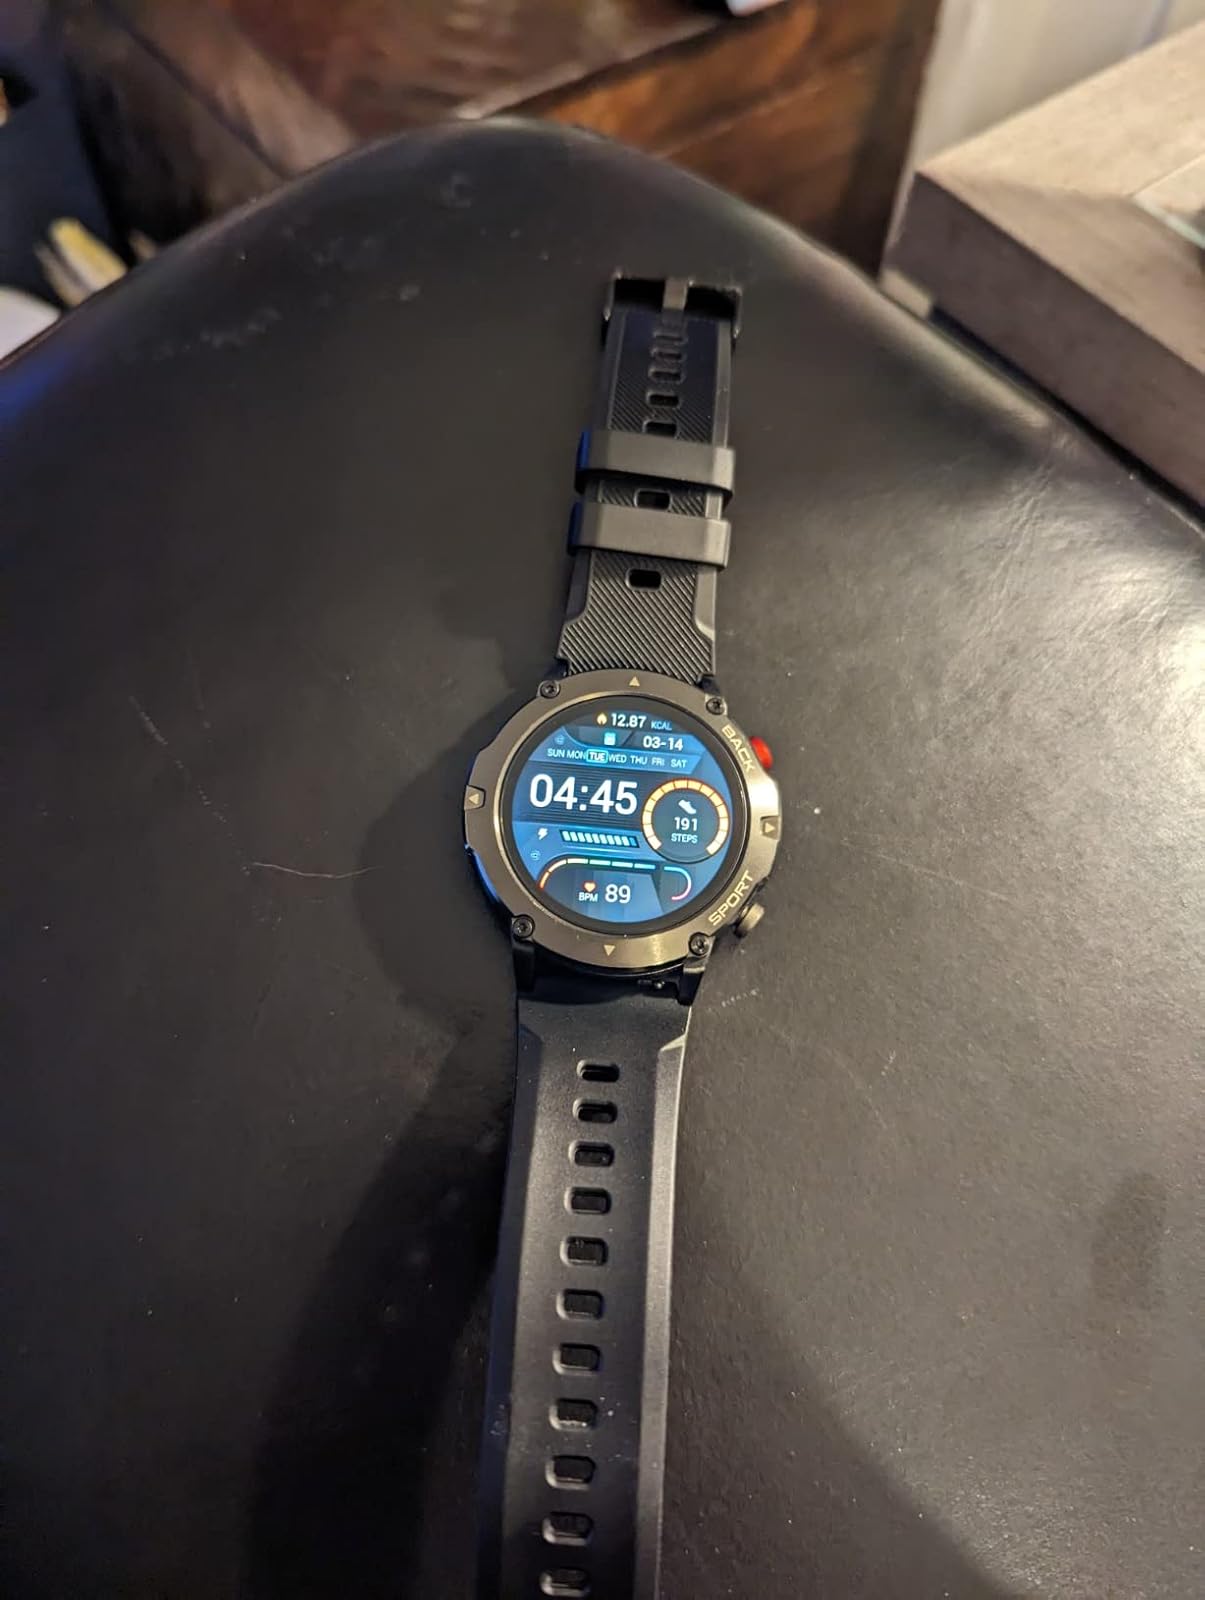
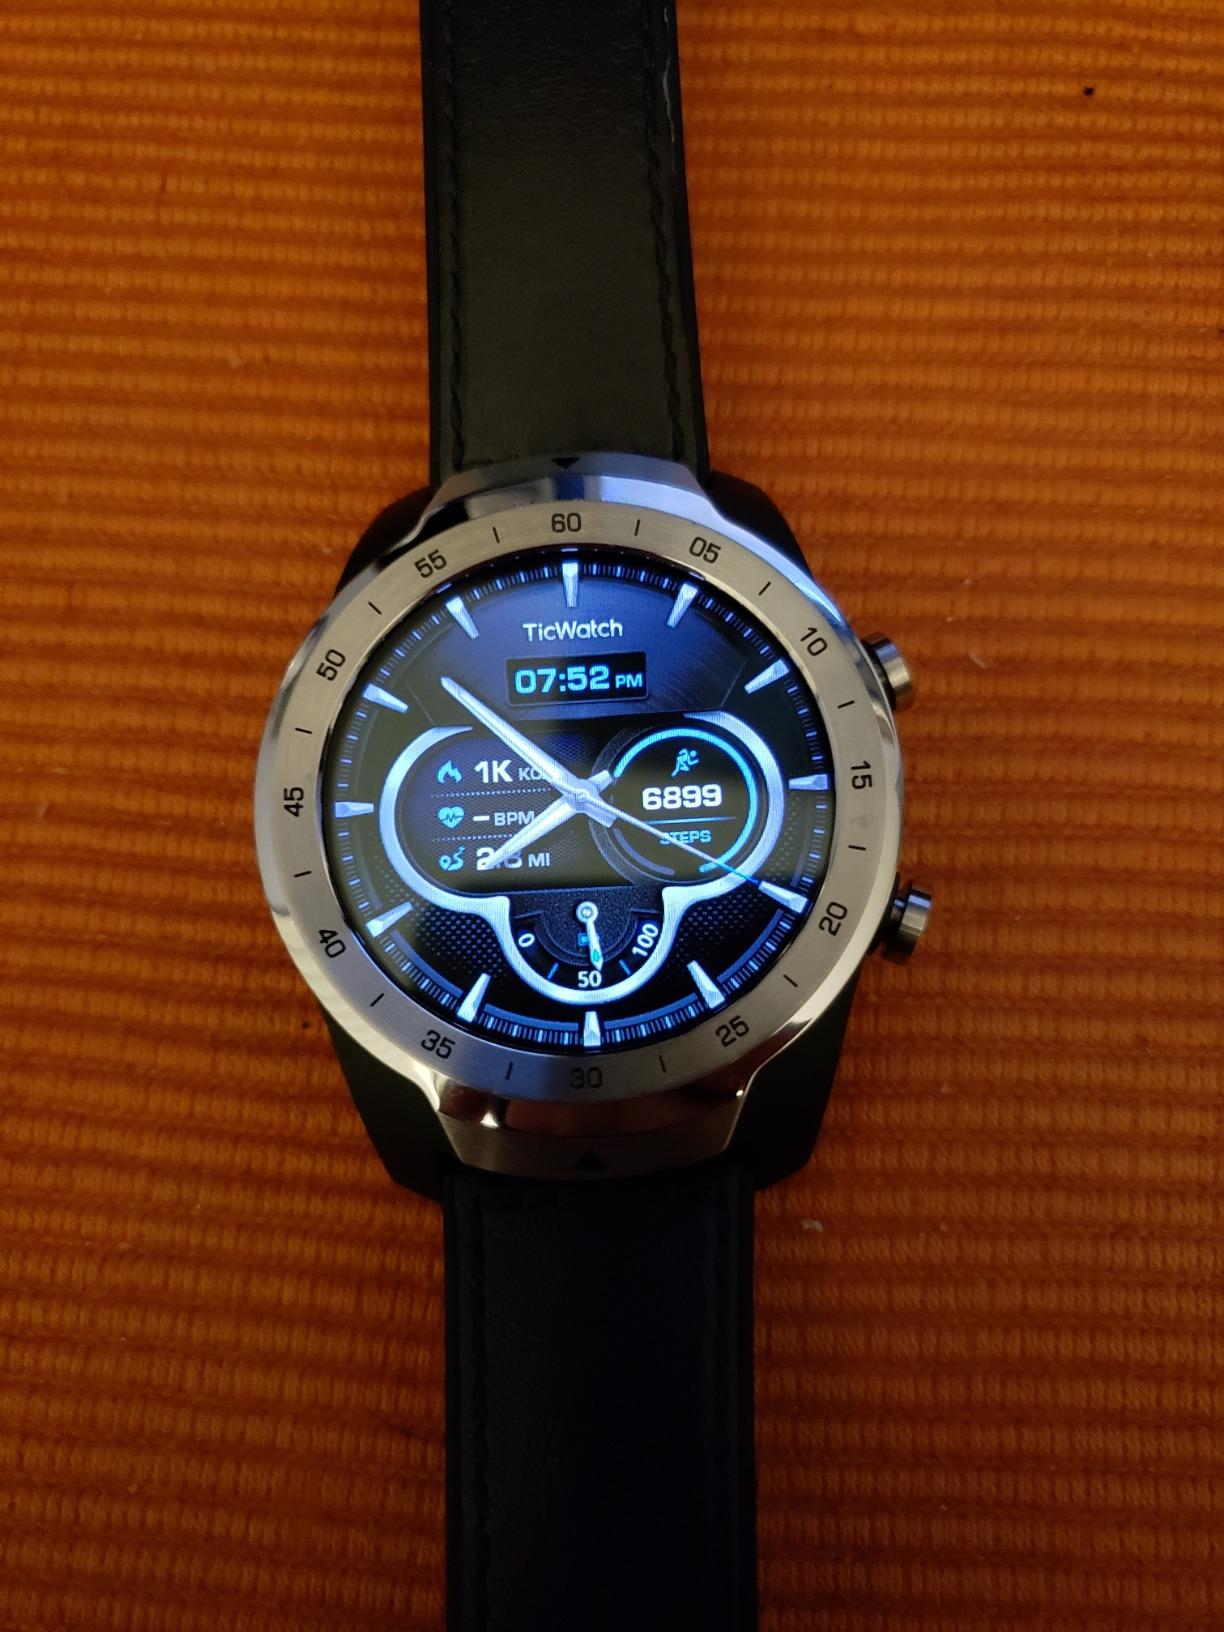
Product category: smartwatch
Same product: no